Zambretti Forecaster

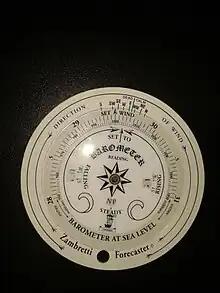
The Zambretti Forecaster

The Zambretti Forecaster is a weather forecasting instrument used in conjunction with a barometer. It interprets the reading of a barometer into one forecast from a large selection of permutations after making allowances for variable factors. These include wind direction, a rising, falling or steady barometer, and the season.